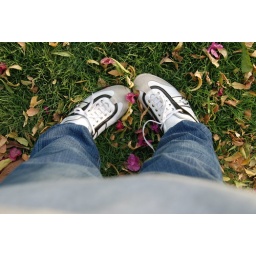
I was walking in my uncle's house then looked down at my feet &amp;amp; liked what I saw =P